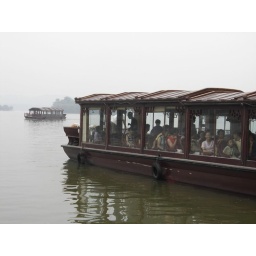
boat that takes tourists around the lake